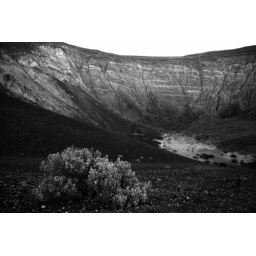
Ubehebe in black and white